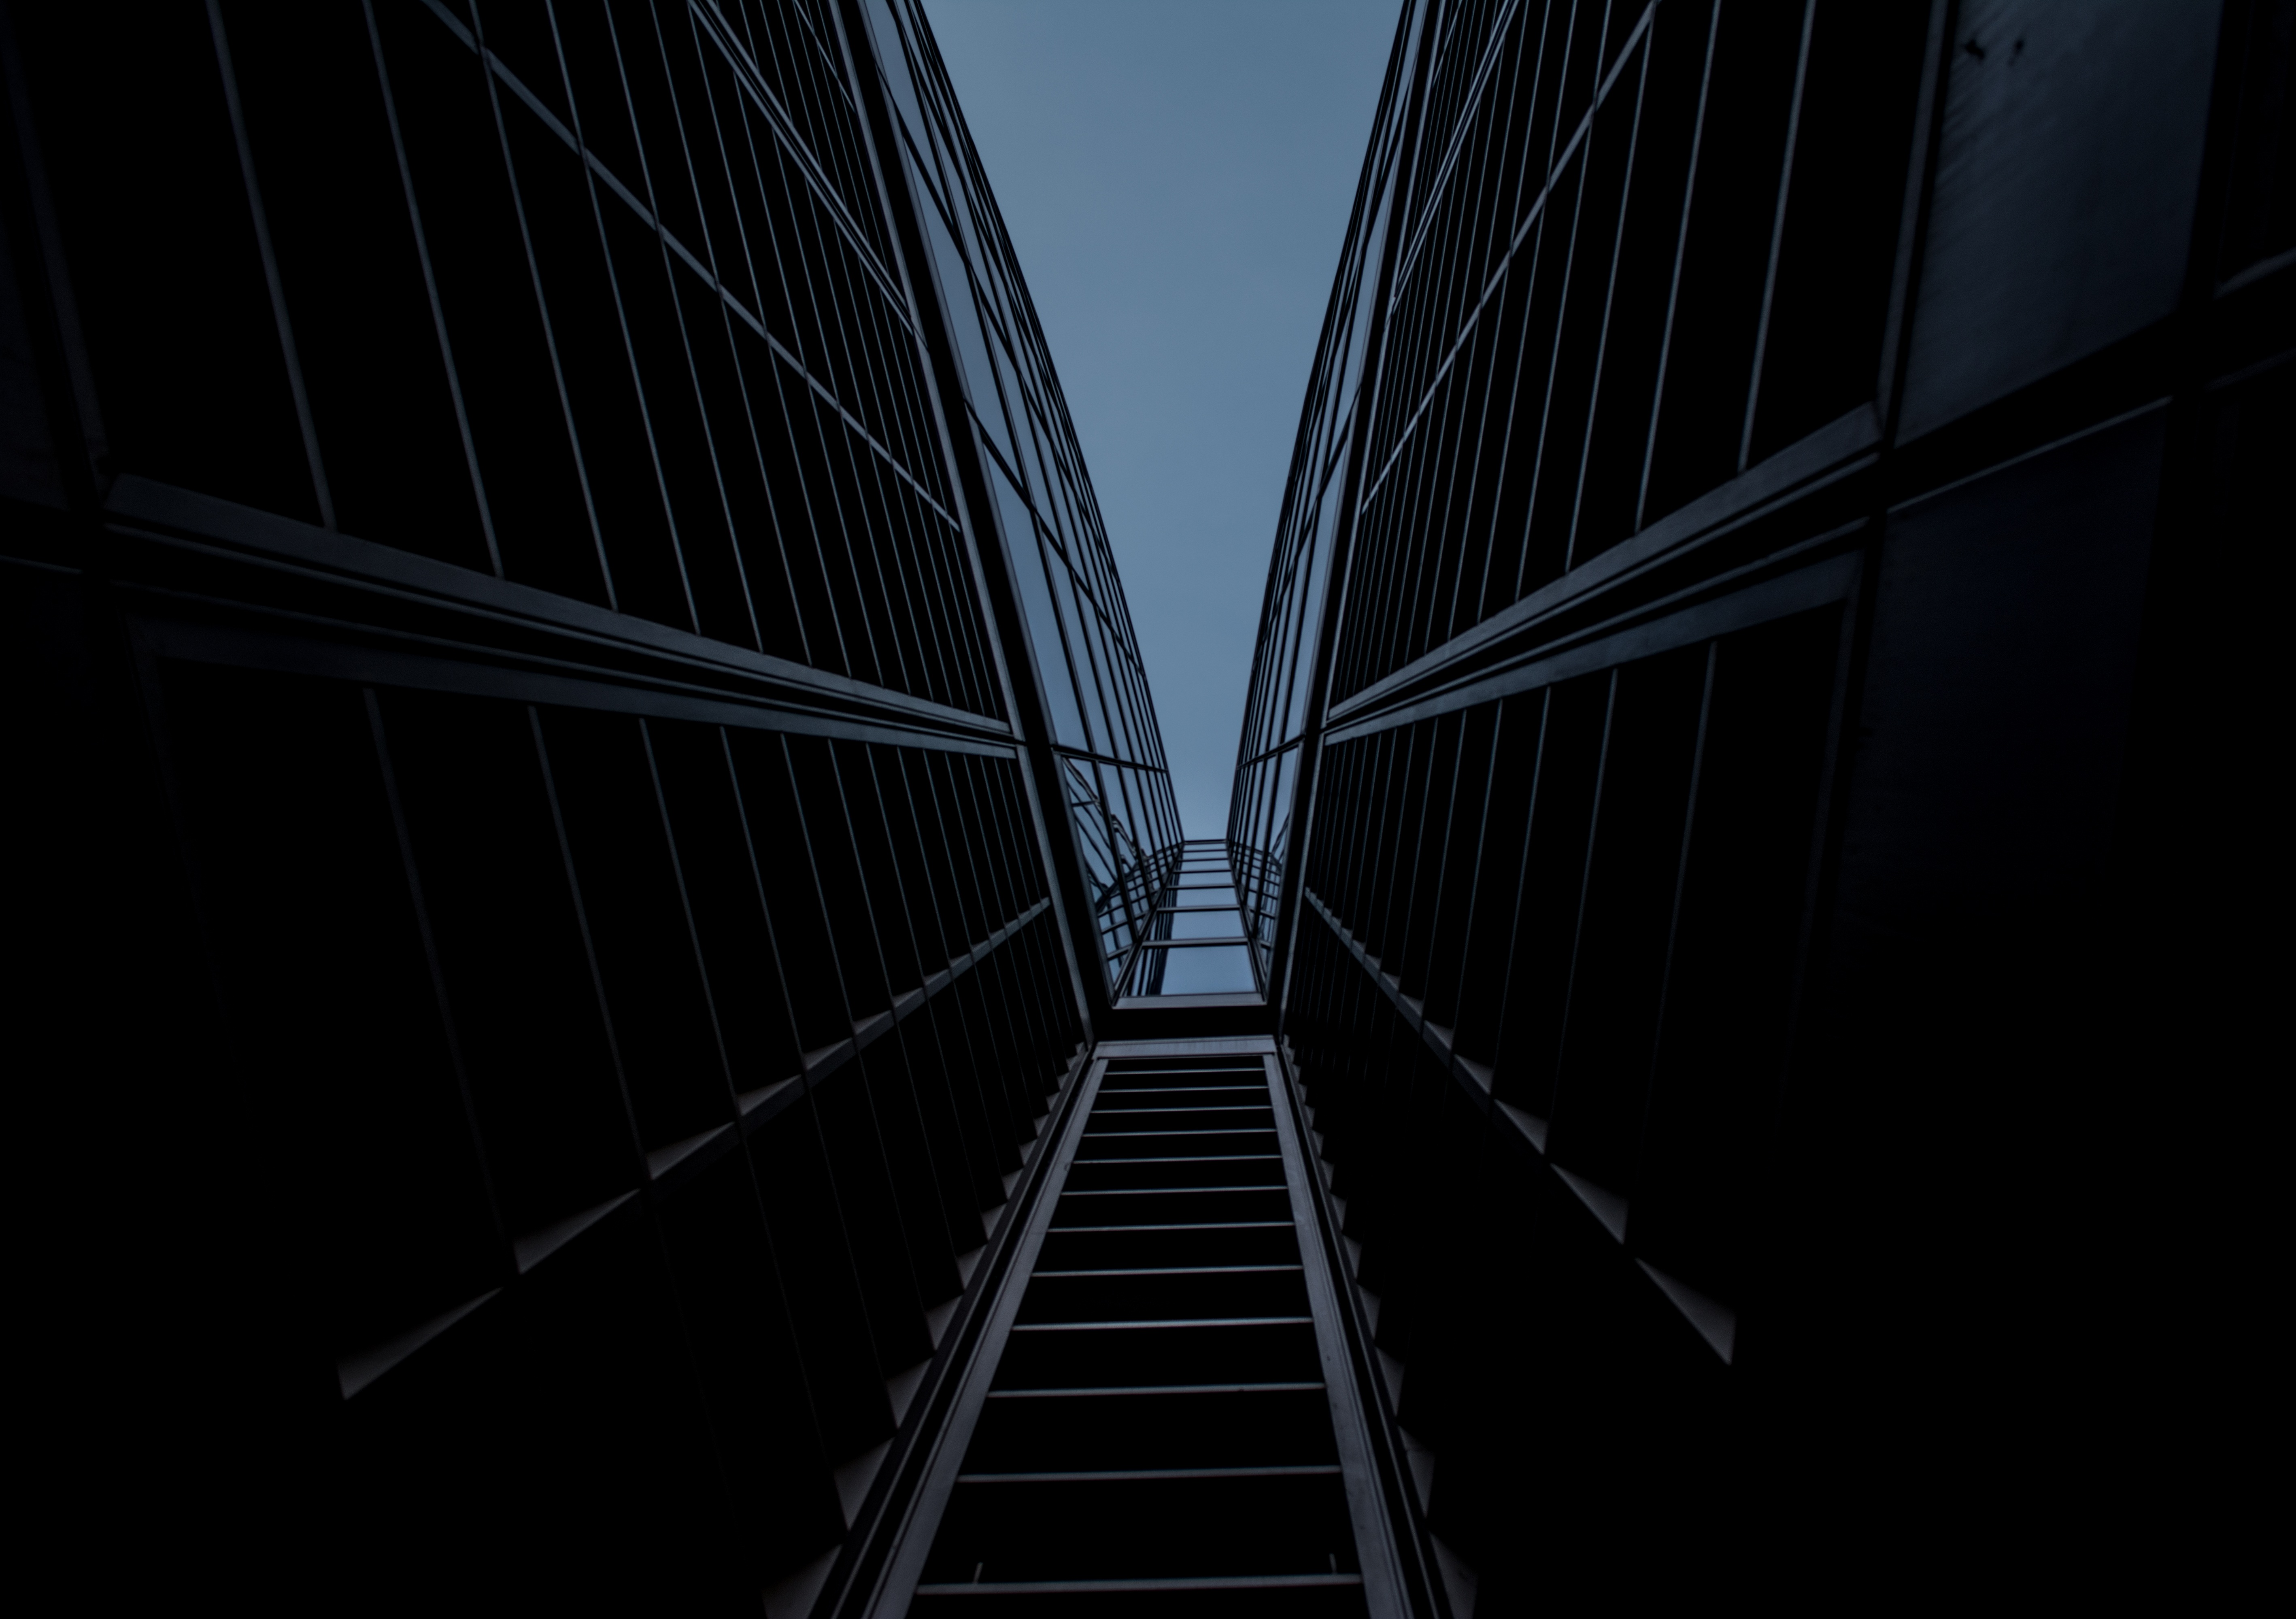
light, black and white, architecture, skyscraper, line, darkness, monochrome, art, symmetry, modernism, monochrome photography